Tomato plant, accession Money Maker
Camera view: tilt-top (135 deg); turntable rotation: 120 degrees
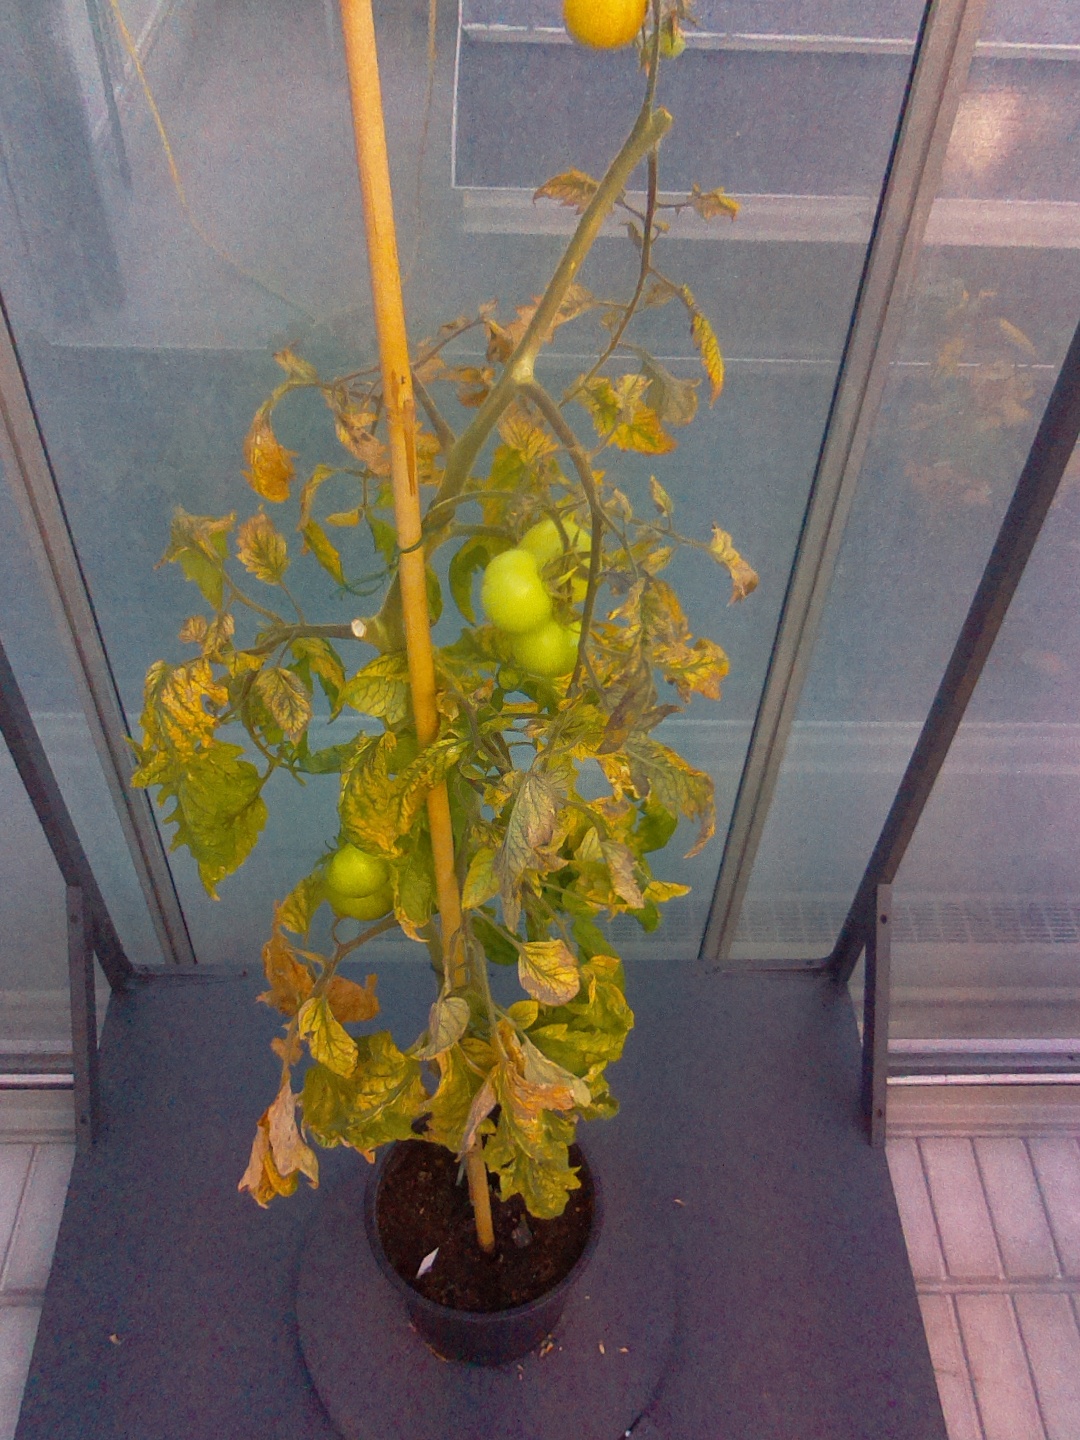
BBCH growth stage 80: fruits start showing typical ripe color (orange -> red)